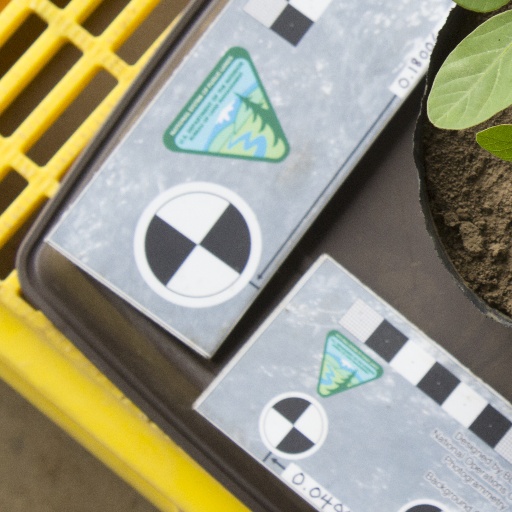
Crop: soybean